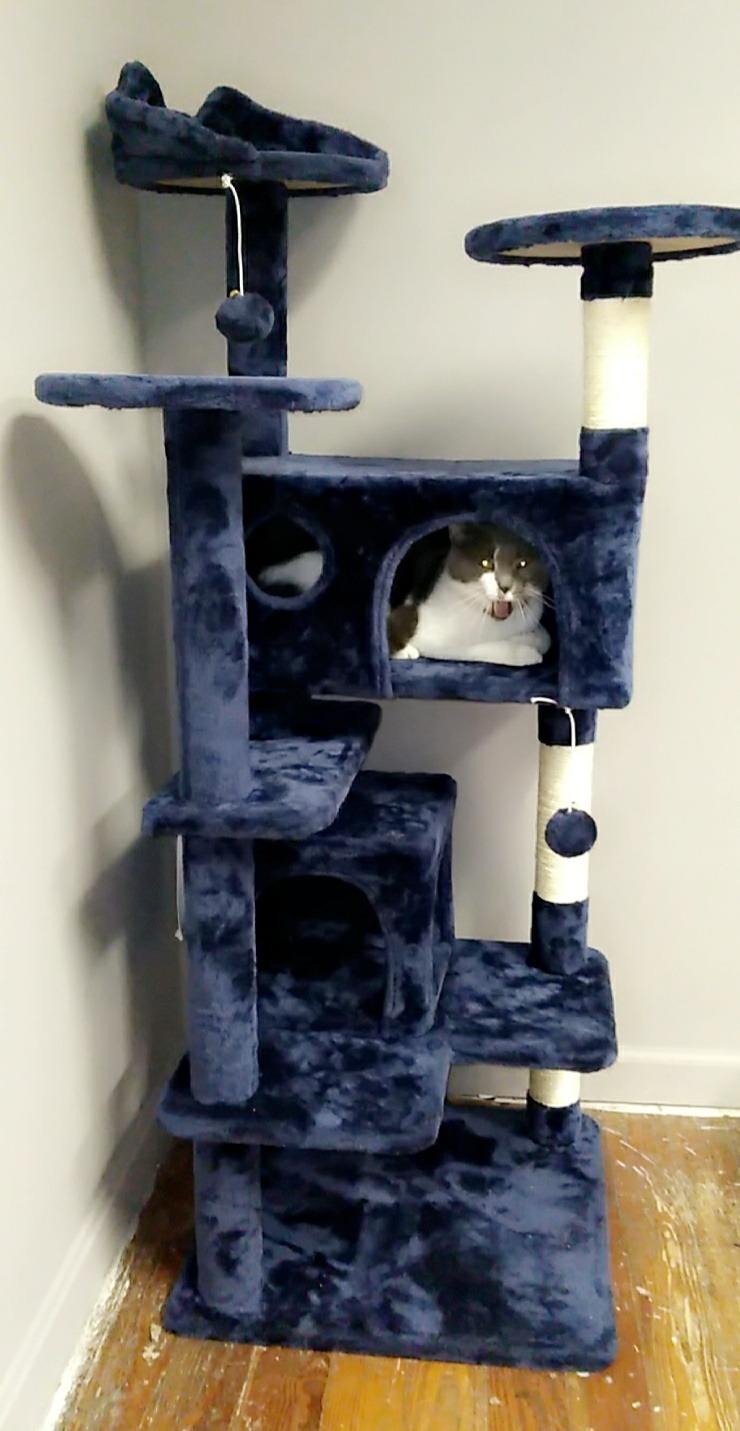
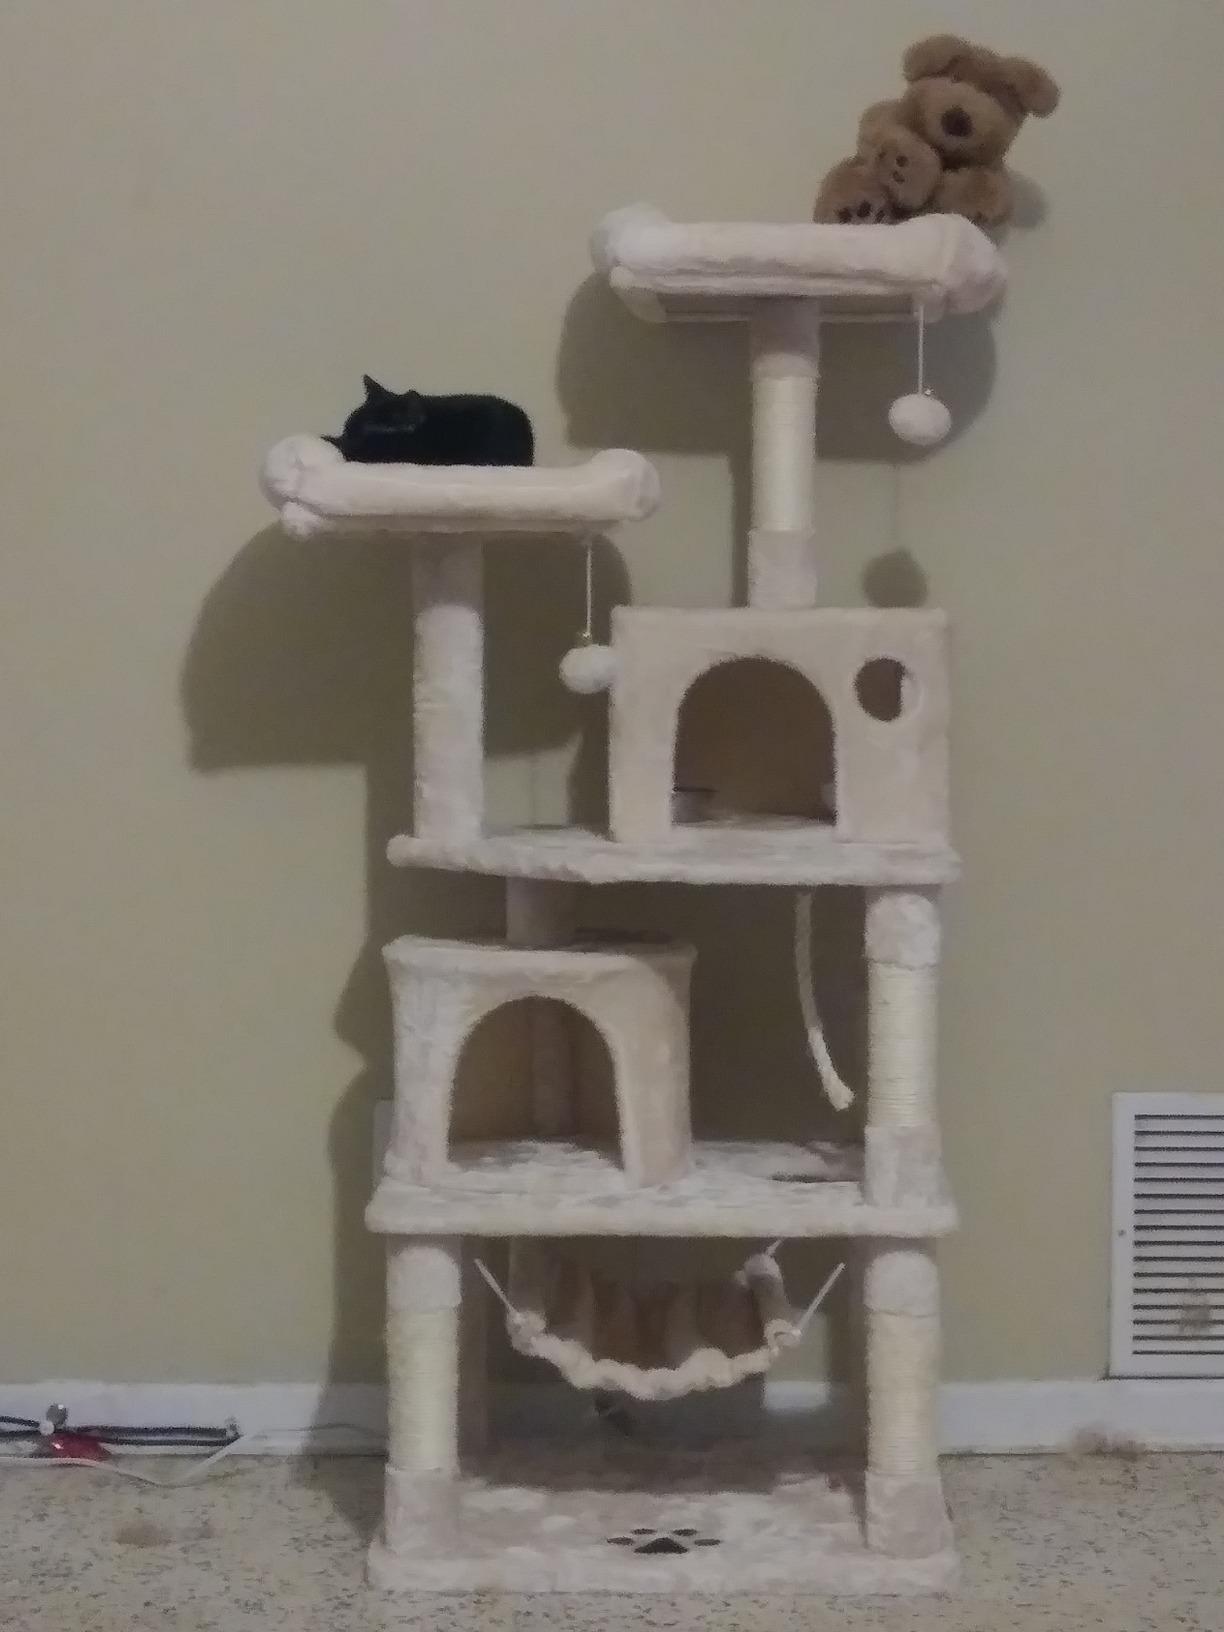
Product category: items_cat tree
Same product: no